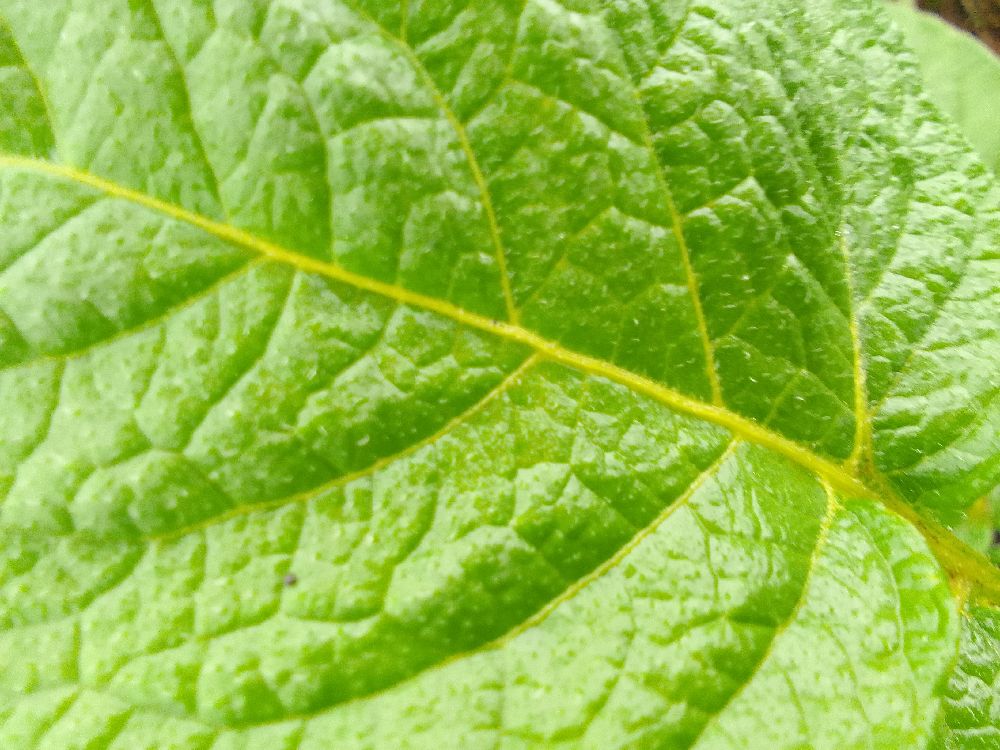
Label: Healthy